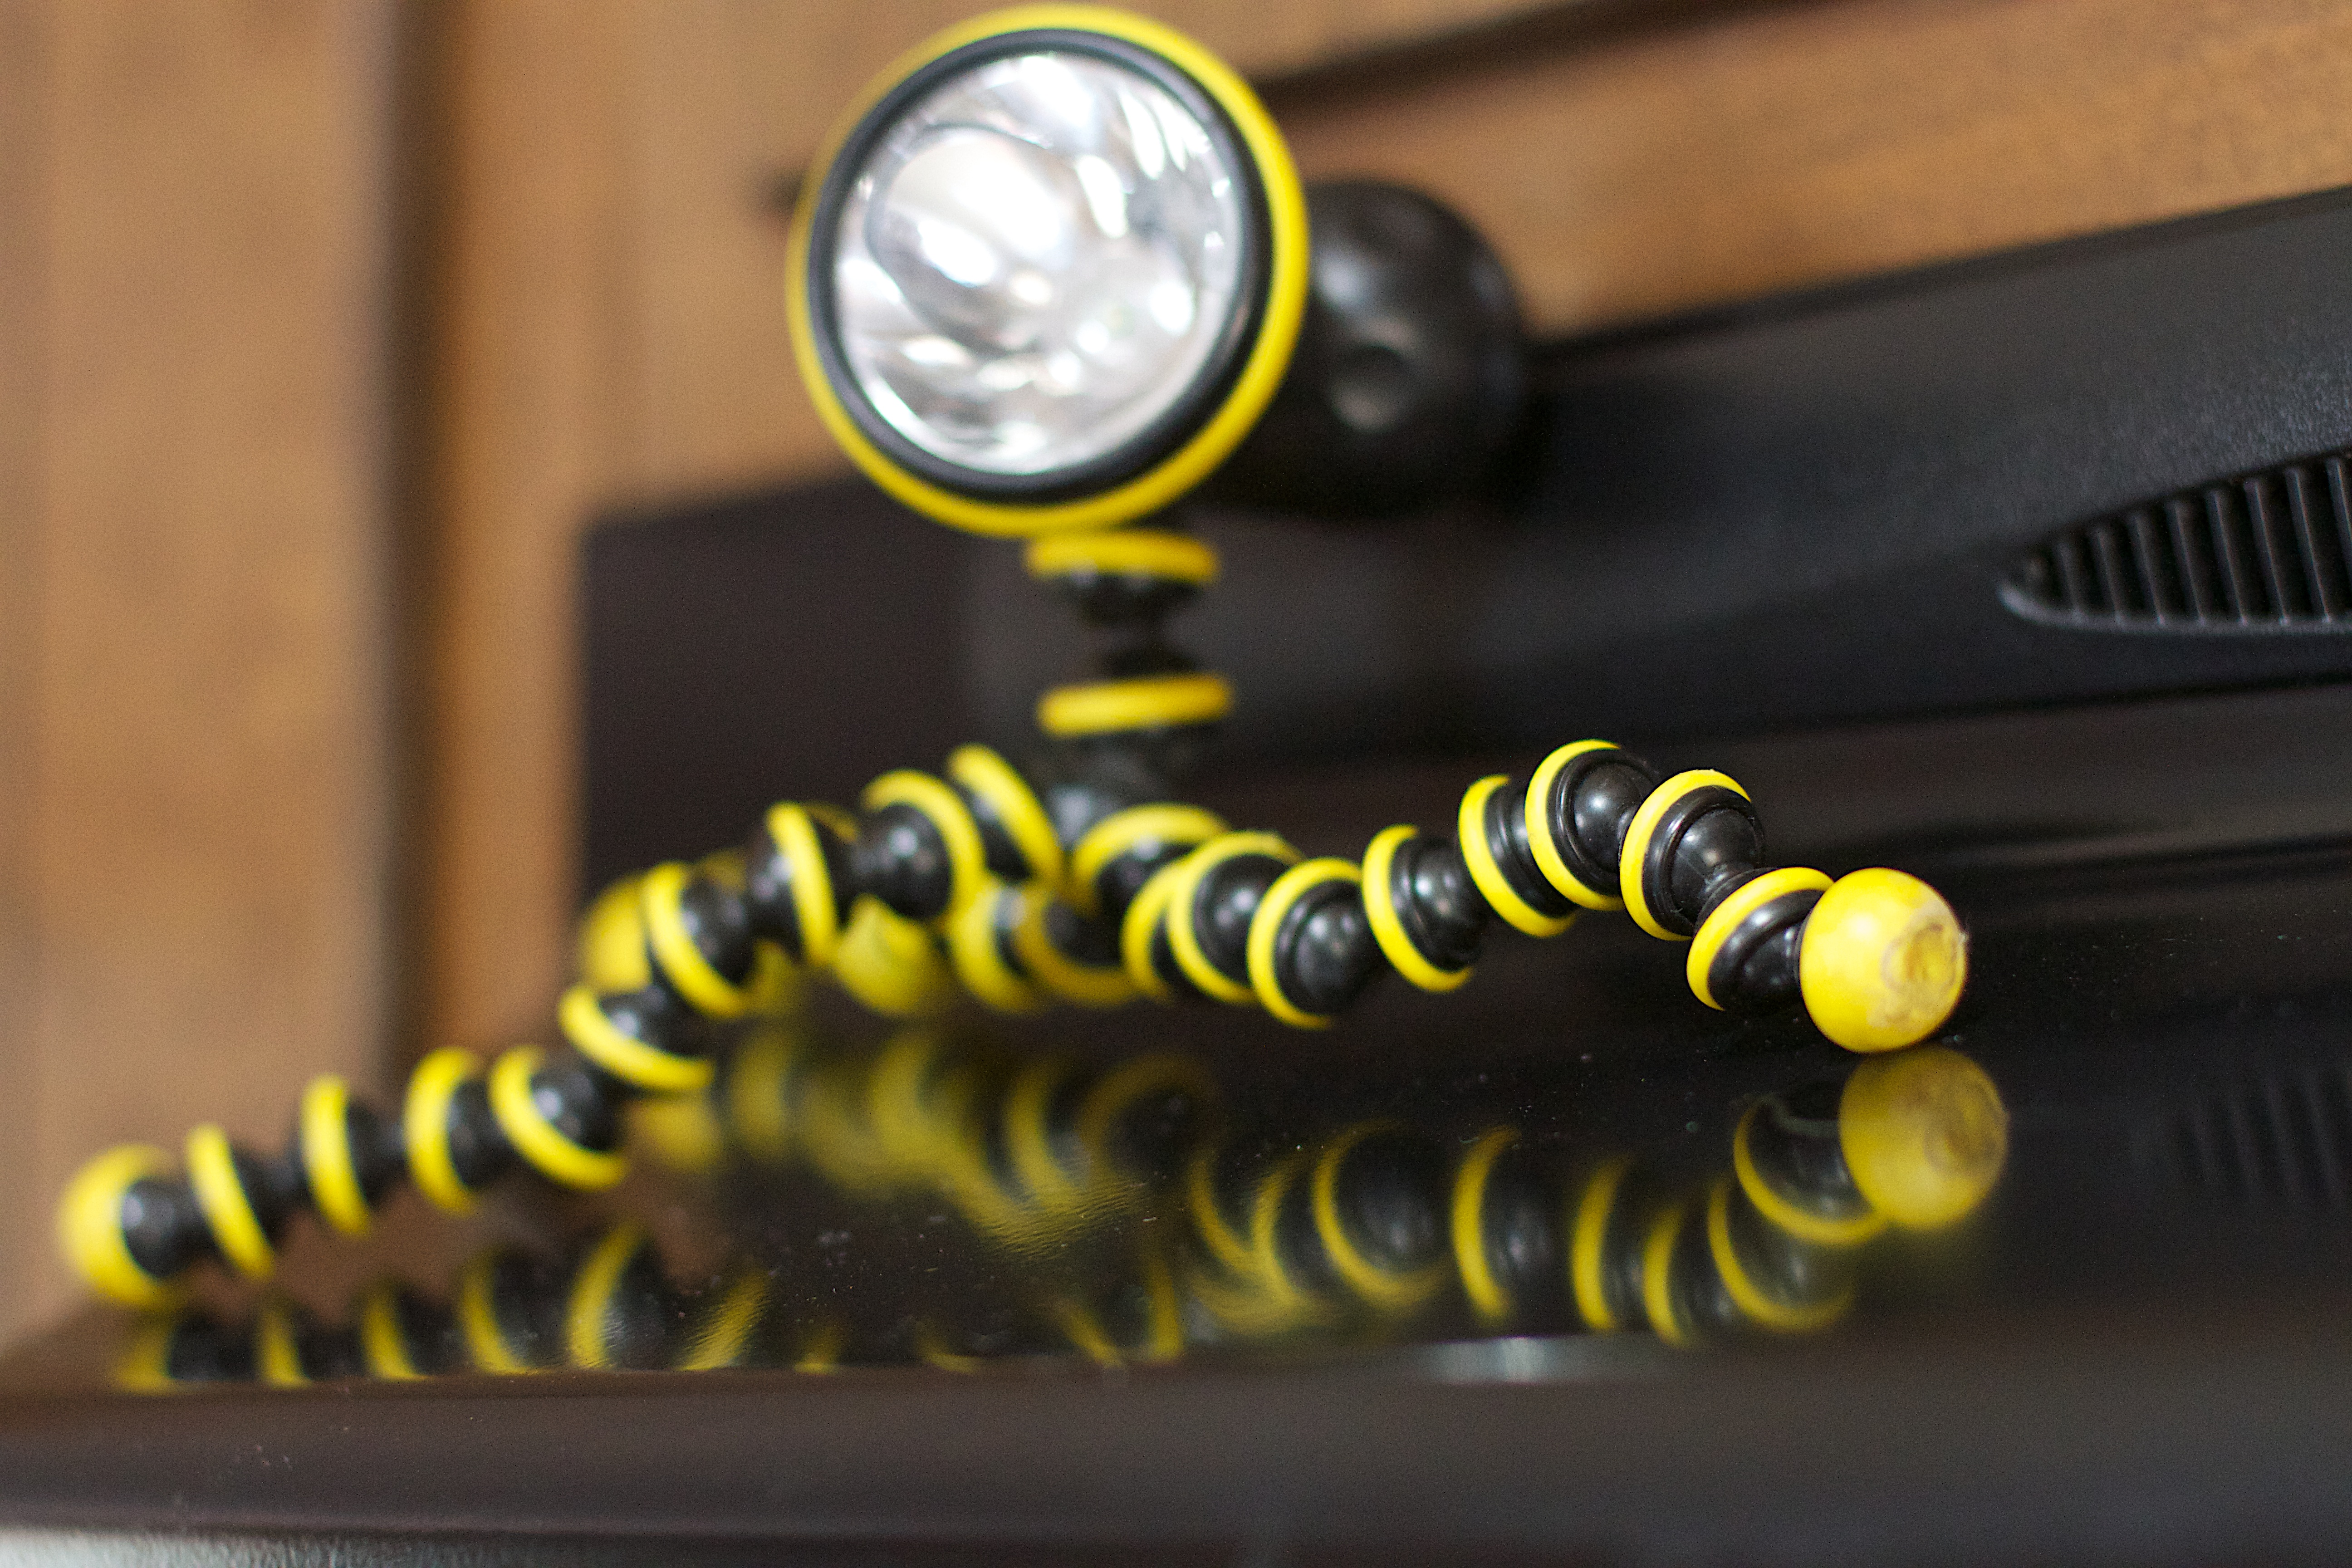
light, green, yellow